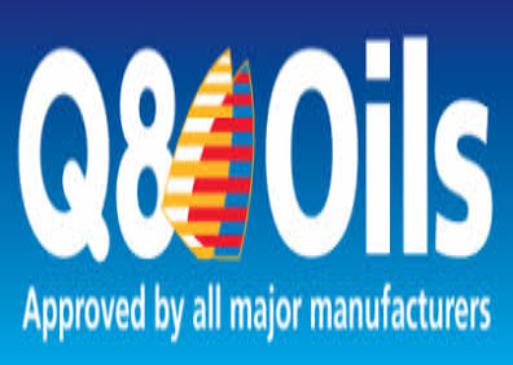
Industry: Leisure